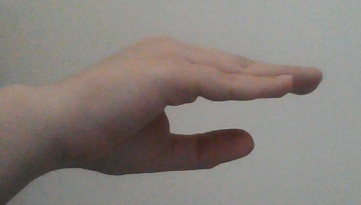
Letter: jeem